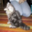
Label: cat